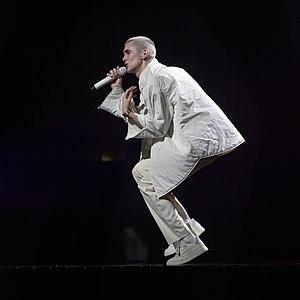
Le Melodifestivalen 2020 est le concours de chansons permettant de sélectionner le représentant de la Suède au Concours Eurovision de la chanson 2020. Il consiste en quatre demi-finales, rassemblant sept artistes chacune, une deuxième chance et une finale. Le concours débute le 1ᵉʳ février 2020 à raison d'une émission chaque samedi à 20h, la finale ayant lieu le 7 mars 2020. Il est remporté par The Mamas et leur chanson Move, sélectionnées ainsi comme représentantes de la Suède au Concours Eurovision de la chanson 2020, à Rotterdam.